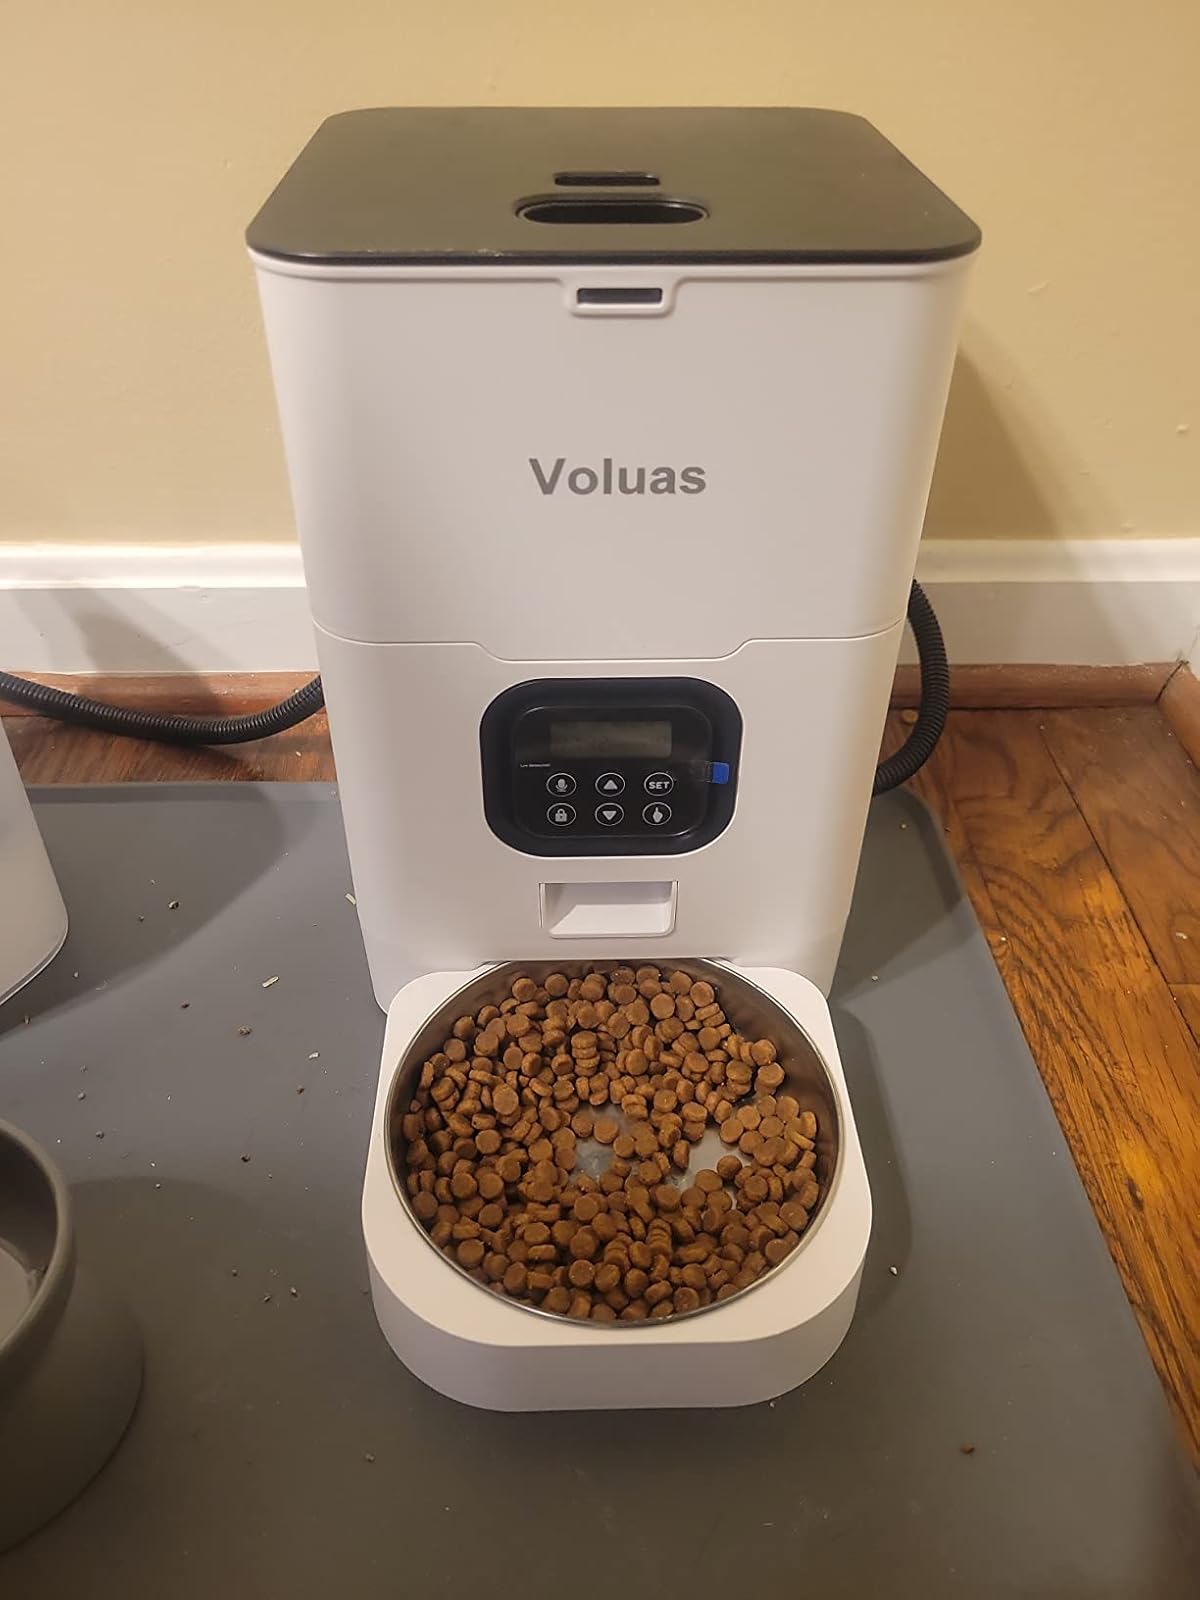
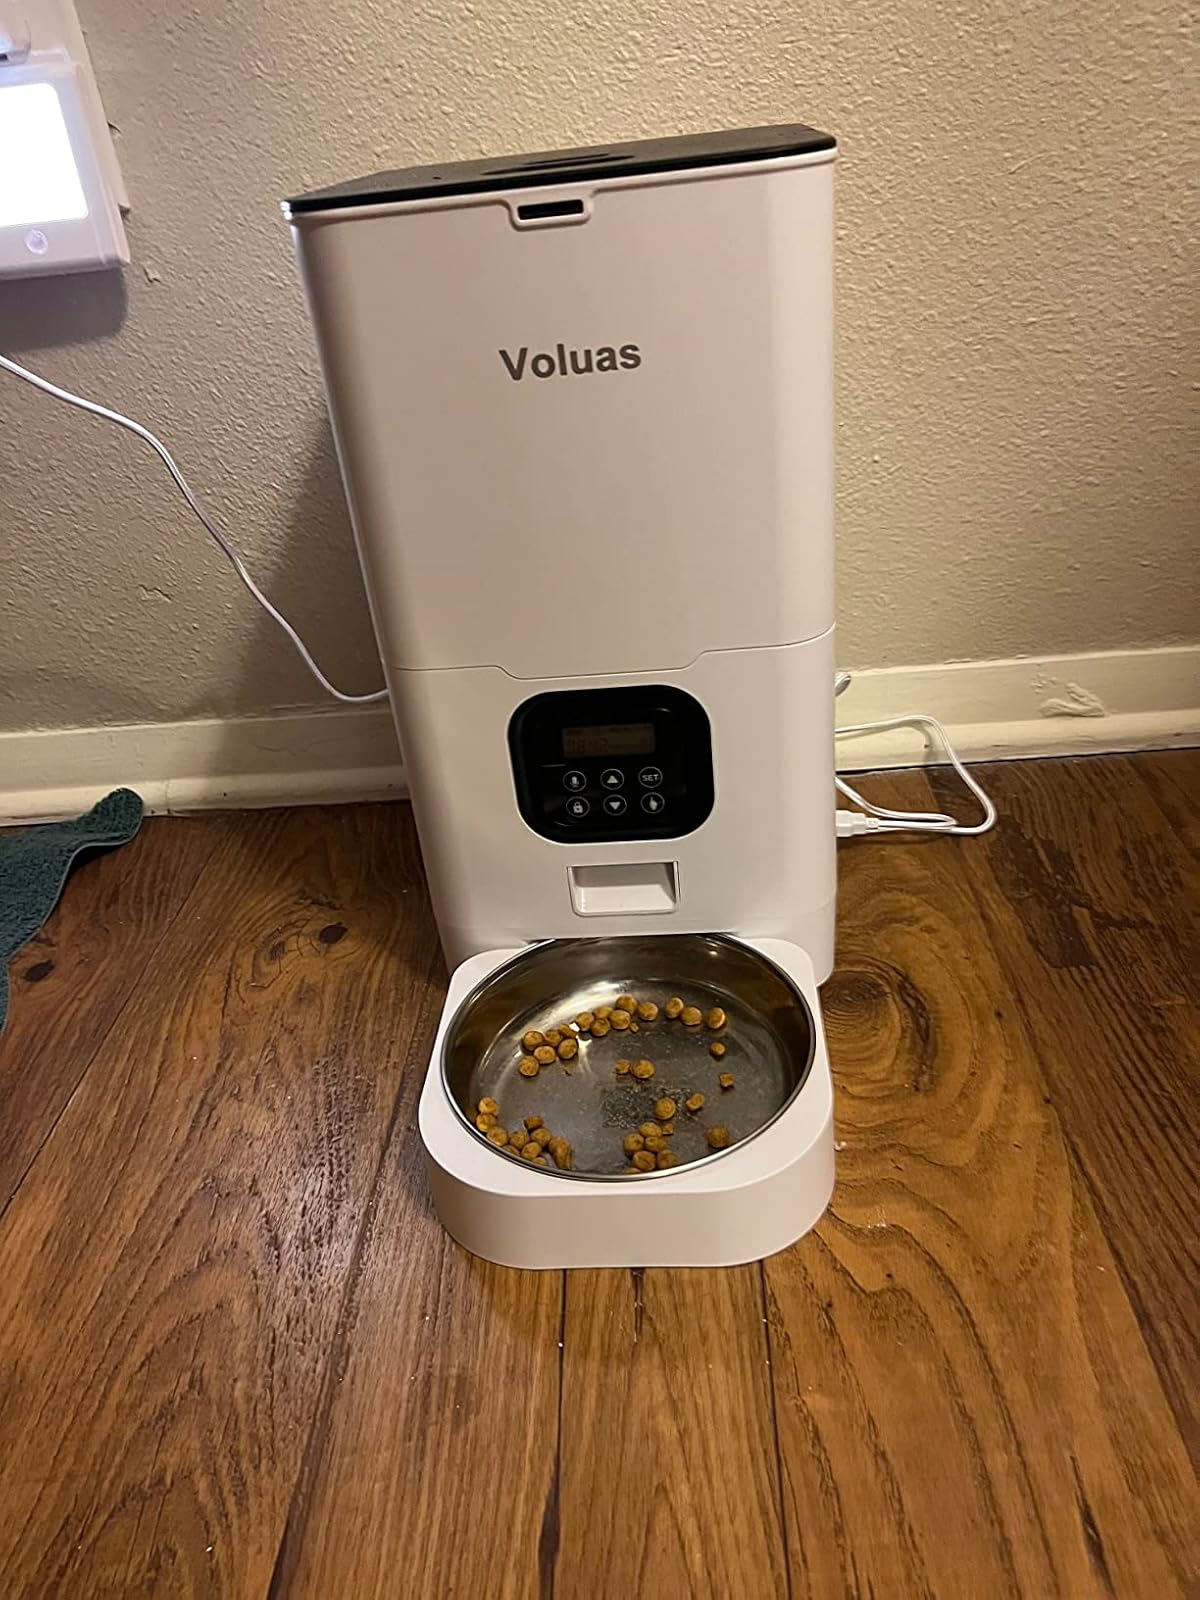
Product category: items_feeder
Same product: yes